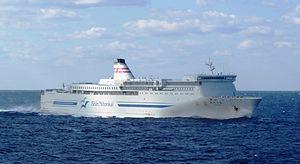
L‘Akashia est un ferry rapide de la compagnie japonaise Shin Nihonkai Ferry. Construit entre 2003 et 2004 aux chantiers Mitsubishi Heavy Industries de Nagasaki, il navigue depuis juillet 2004 sur les liaisons entre les îles d'Honshū et d'Hokkaidō.